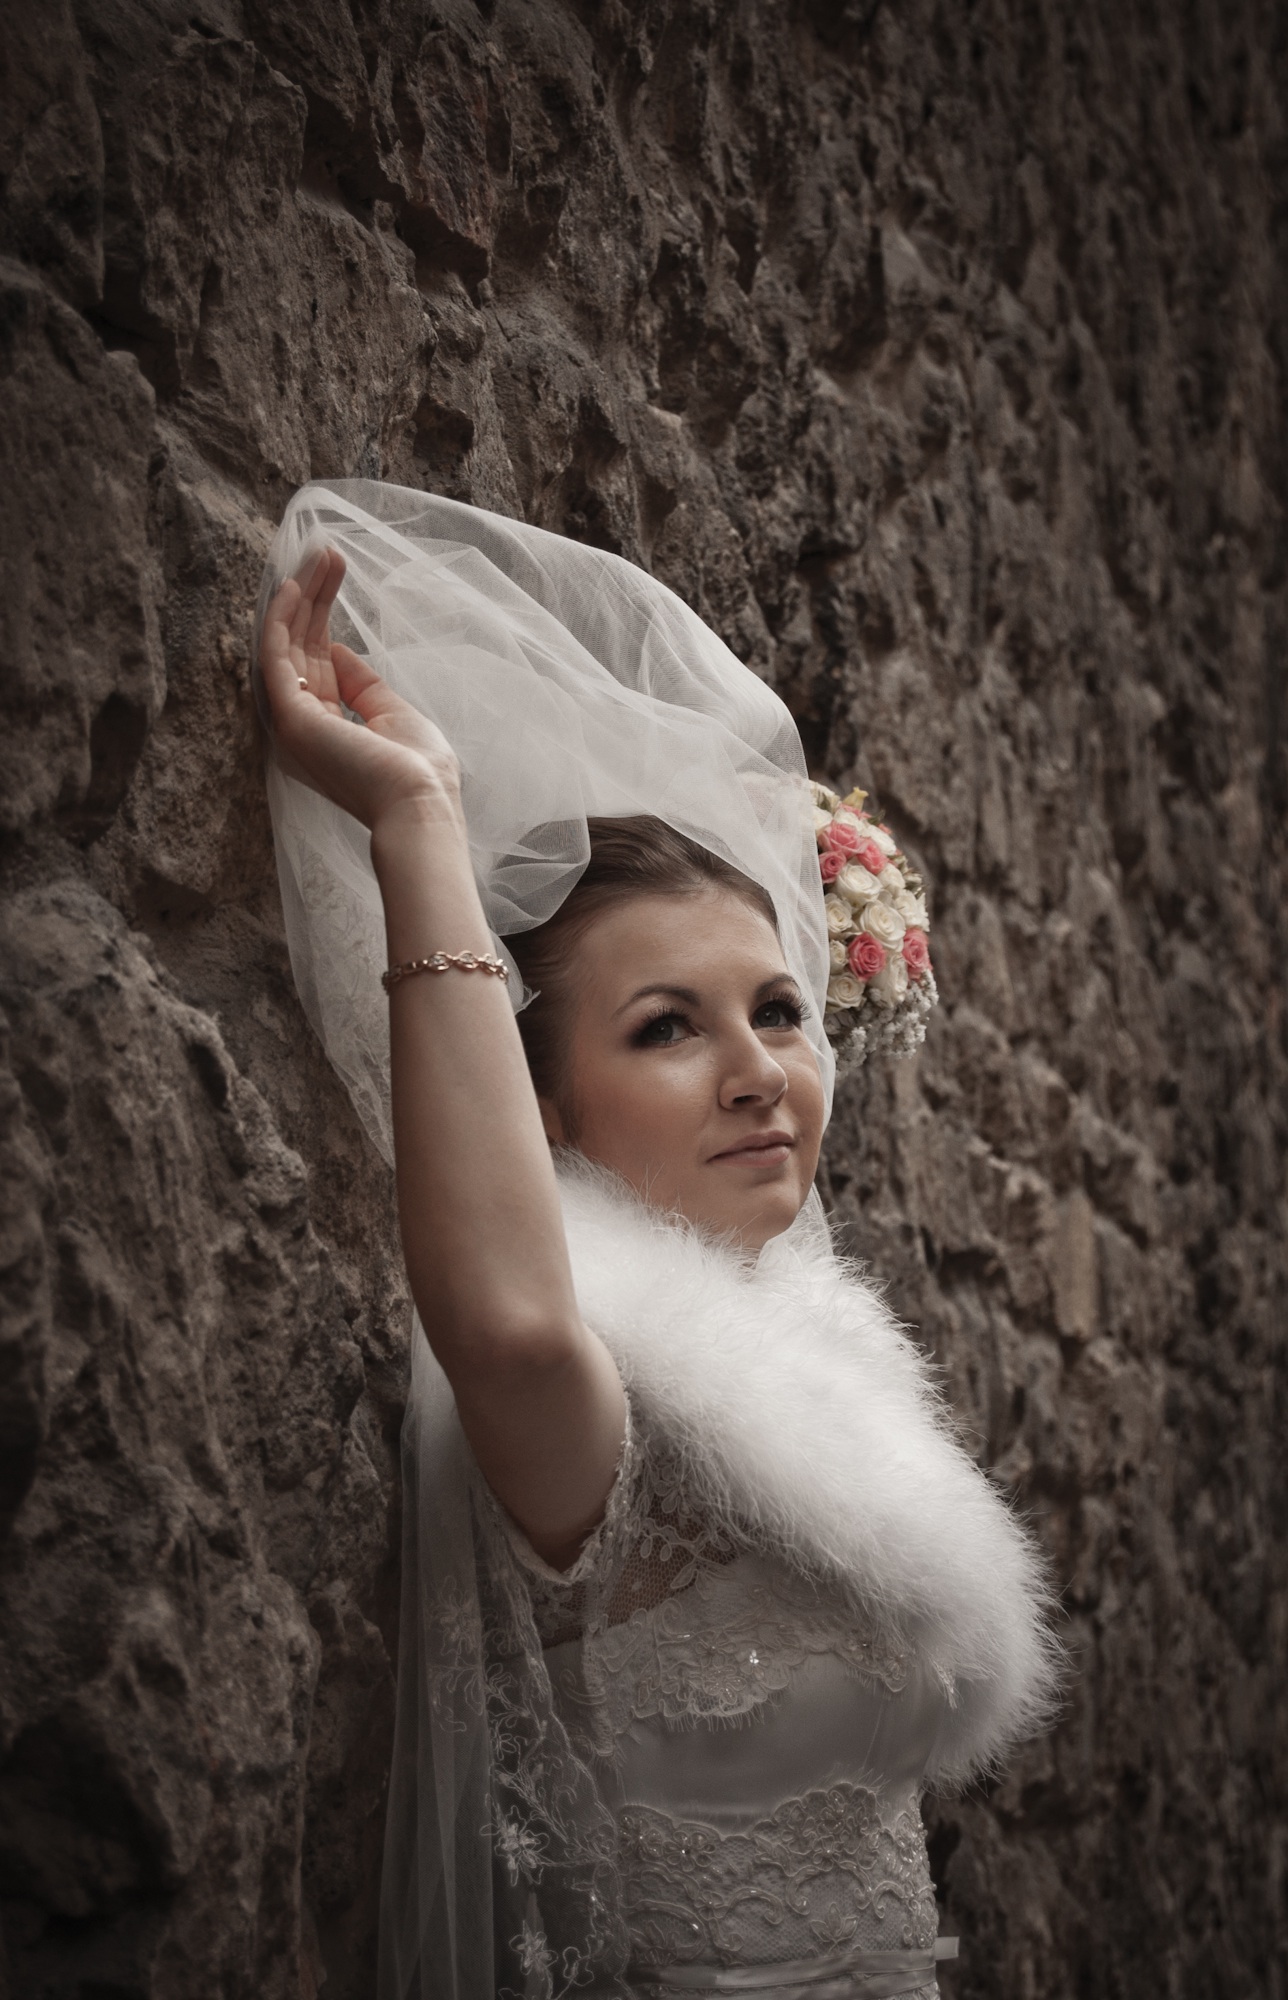
girl, woman, white, photography, portrait, model, spring, child, lady, photograph, beauty, image, photo shoot, portrait photography